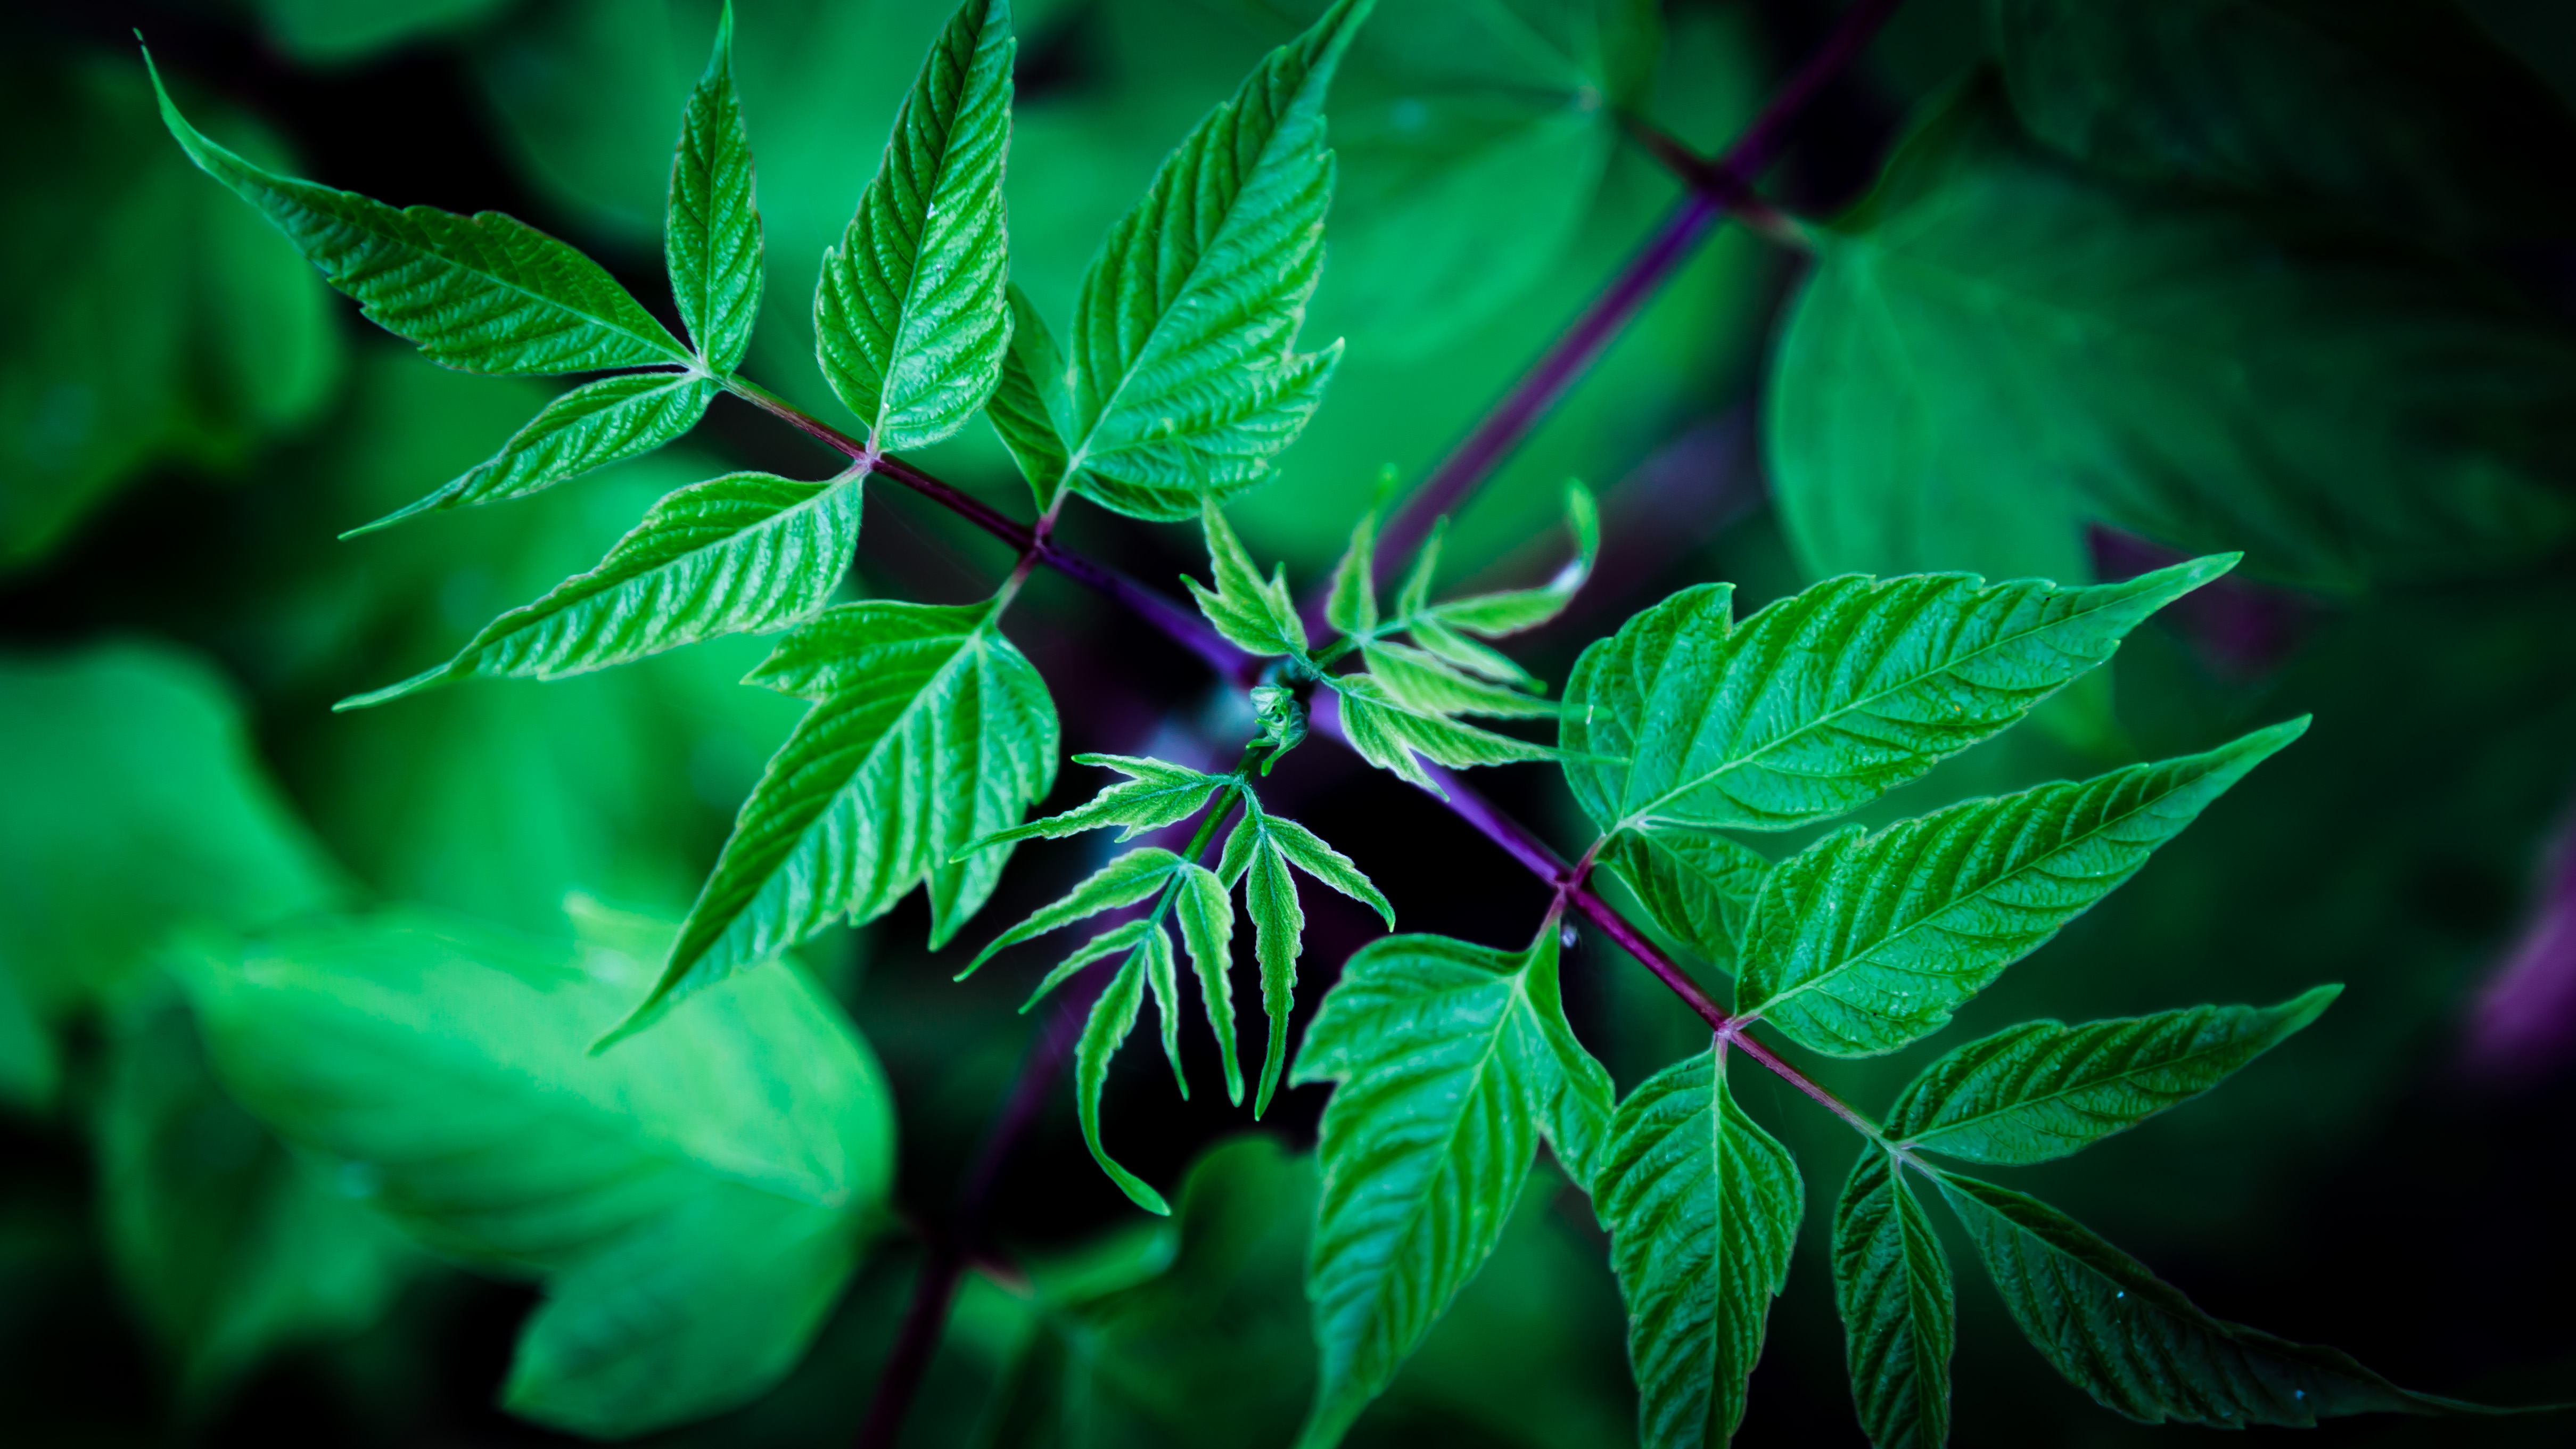
leaves, green, leaf, flower, vegetation, plant, botany, tree, organism, flowering plant, woody plant, adaptation, branch, forest, photography, herb, vascular plant, plant stem